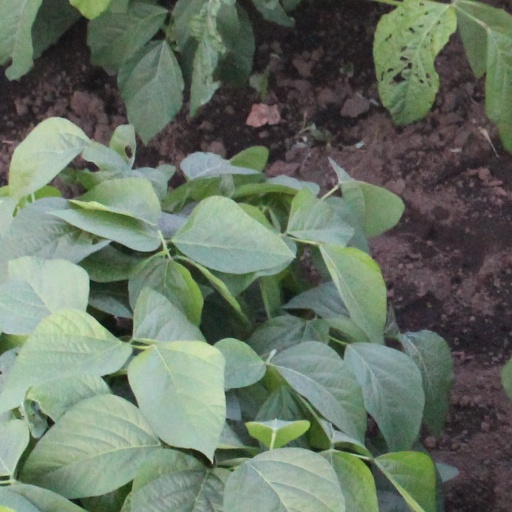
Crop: soybean